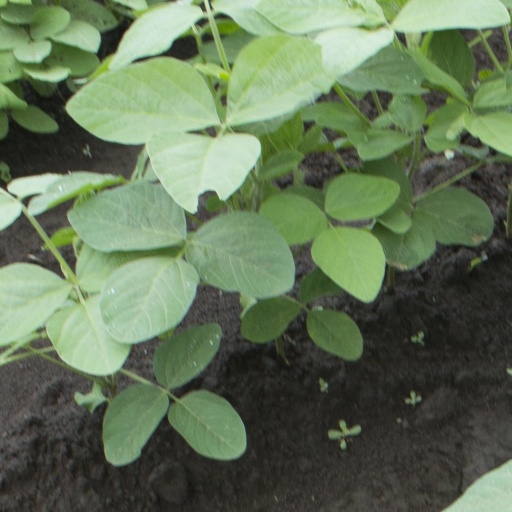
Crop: soybean